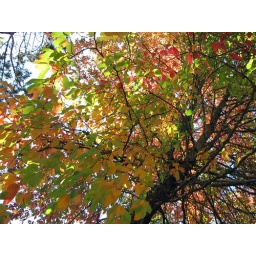
A tree outside of my office displays the wide array of greens, yellows, and reds. Taken in Salem, OR.